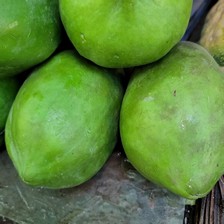
Label: others